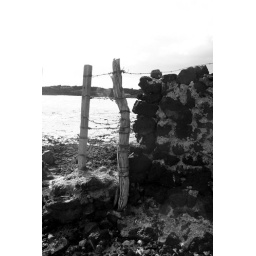
a small and broken fence along a beach in Maui, Hawaii.